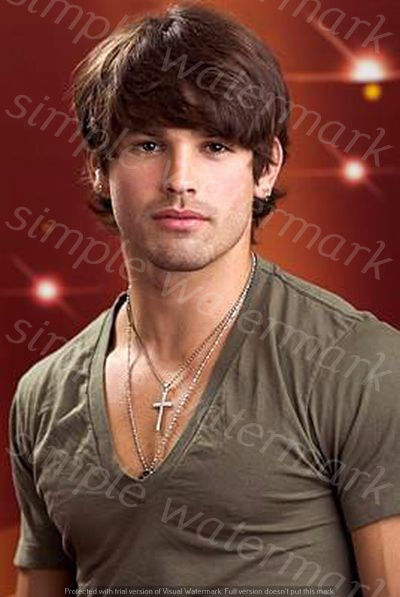
Label: Watermark